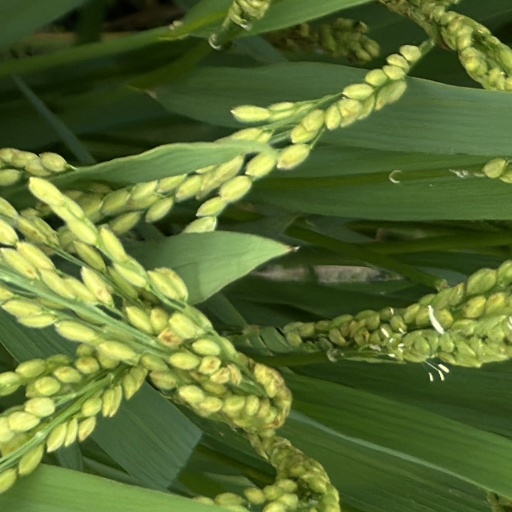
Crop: rice